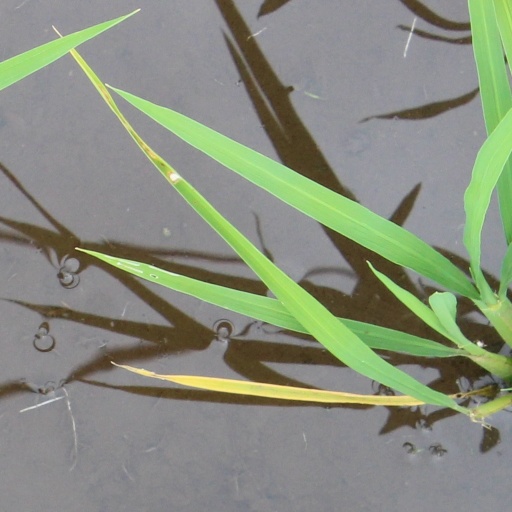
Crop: rice